Charles Eliot Ware

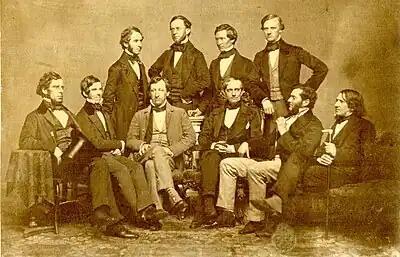
The Boston Society for Medical Improvement in 1853. Standing (from left): Charles Eliot Ware, Robert William Hooper, Le Baron Russell, and Samuel Parkman. Seated: George Amory Bethune, O. W. Holmes, Samuel Cabot III, Jonathan Mason Warren, William Edward Coale, and James Browne Gregerson

Charles Eliot Ware (May 7, 1814 September 3, 1887) was a prominent Boston physician. He was the husband of Elizabeth Cabot Lee and the father of Mary Lee Ware. These women commissioned the famous Glass Flowers exhibit at the Harvard Museum of Natural History in his memory. Ware was also a close friend of John Holmes, the younger brother of Oliver Wendell Holmes Sr.